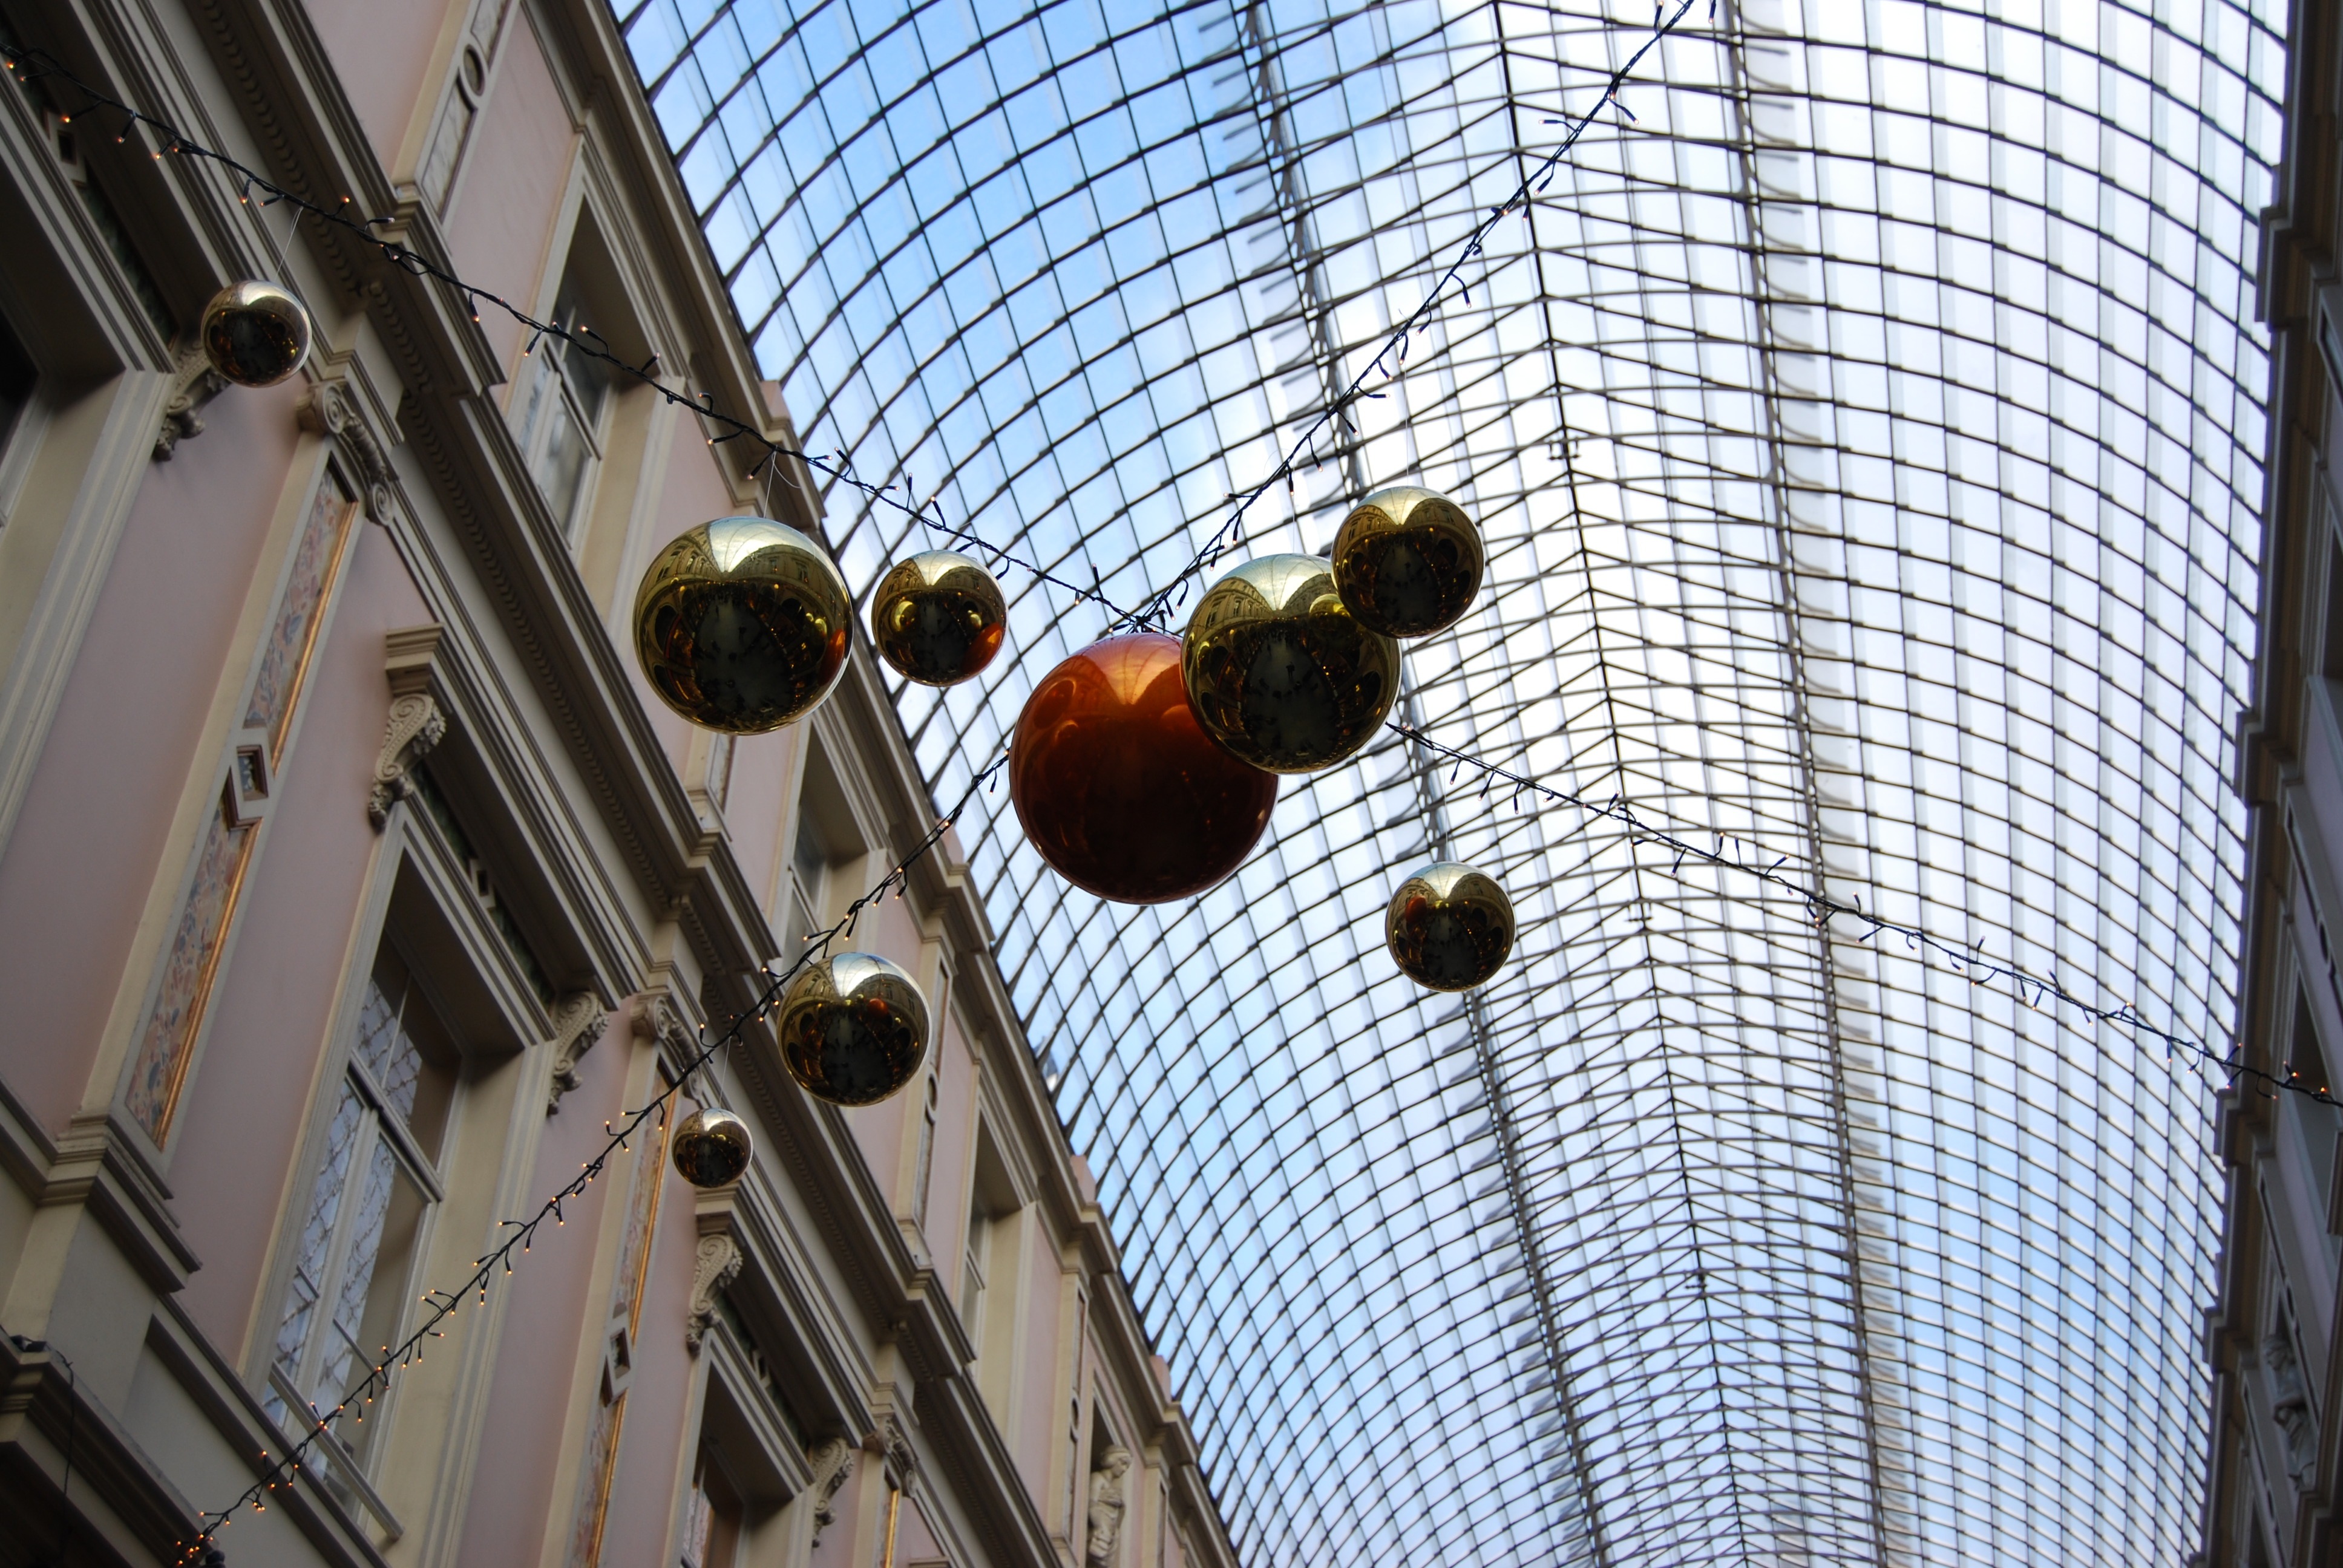
architecture, air, building, mast, metal, brussels, iron, christmas balls